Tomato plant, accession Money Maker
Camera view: vertical (180 deg); turntable rotation: 180 degrees
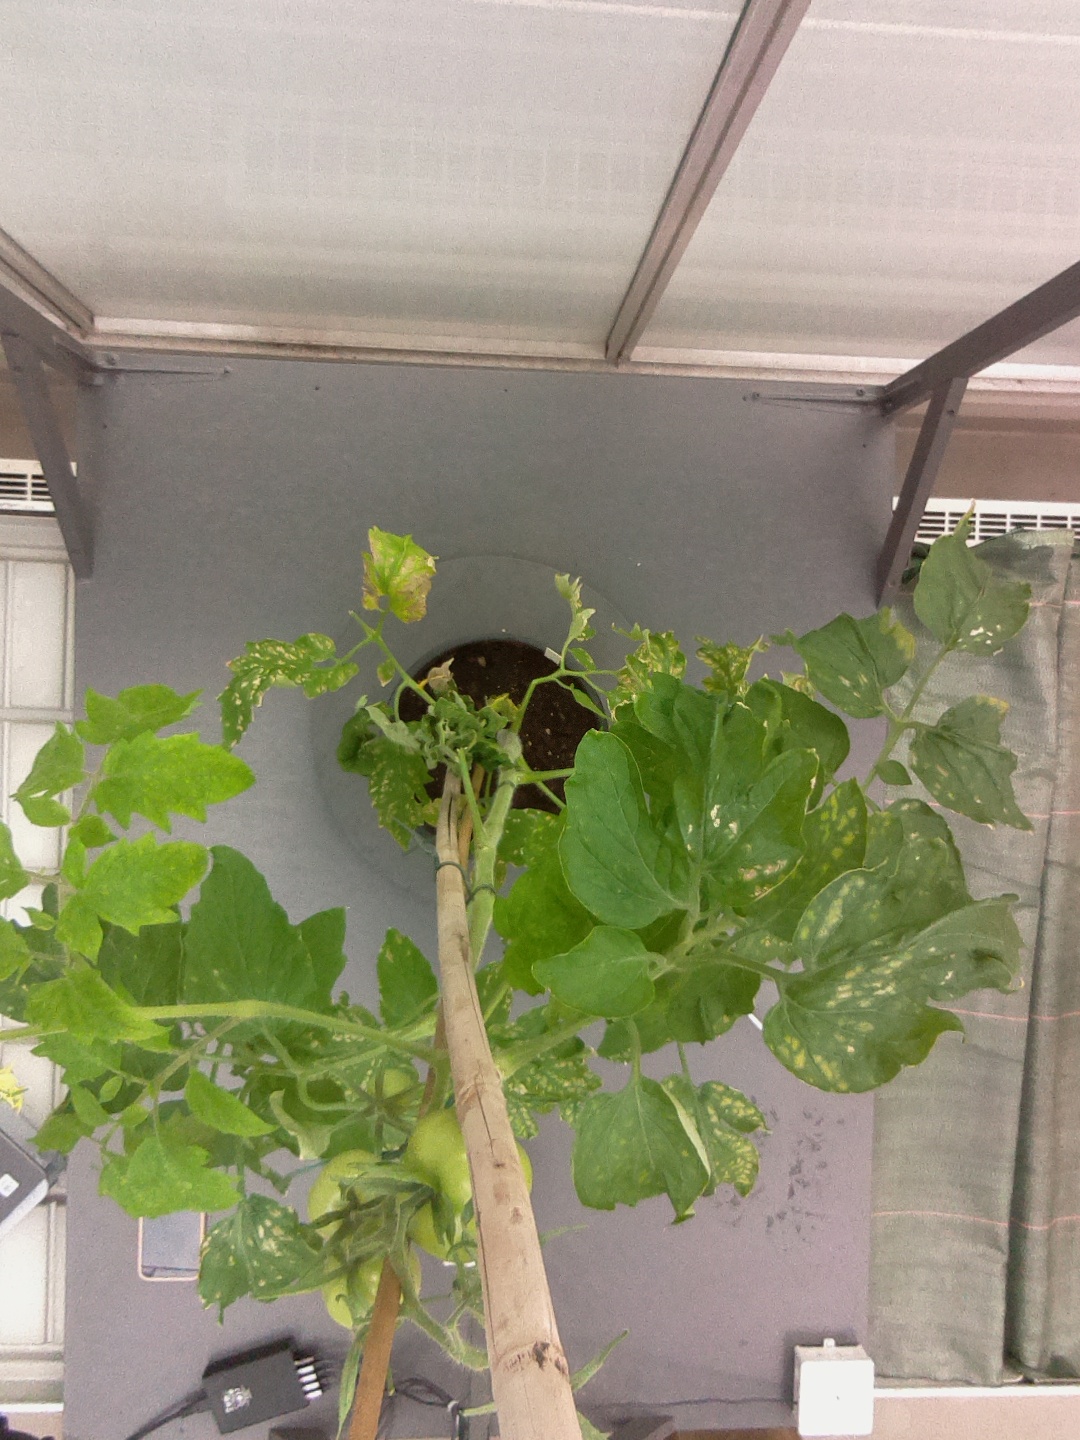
BBCH growth stage 73: 30%-40% of final fruit size